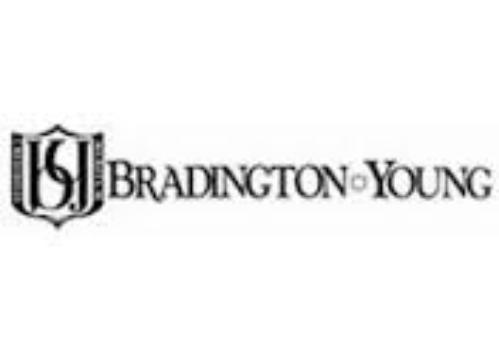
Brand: Braddington Young
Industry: Necessities